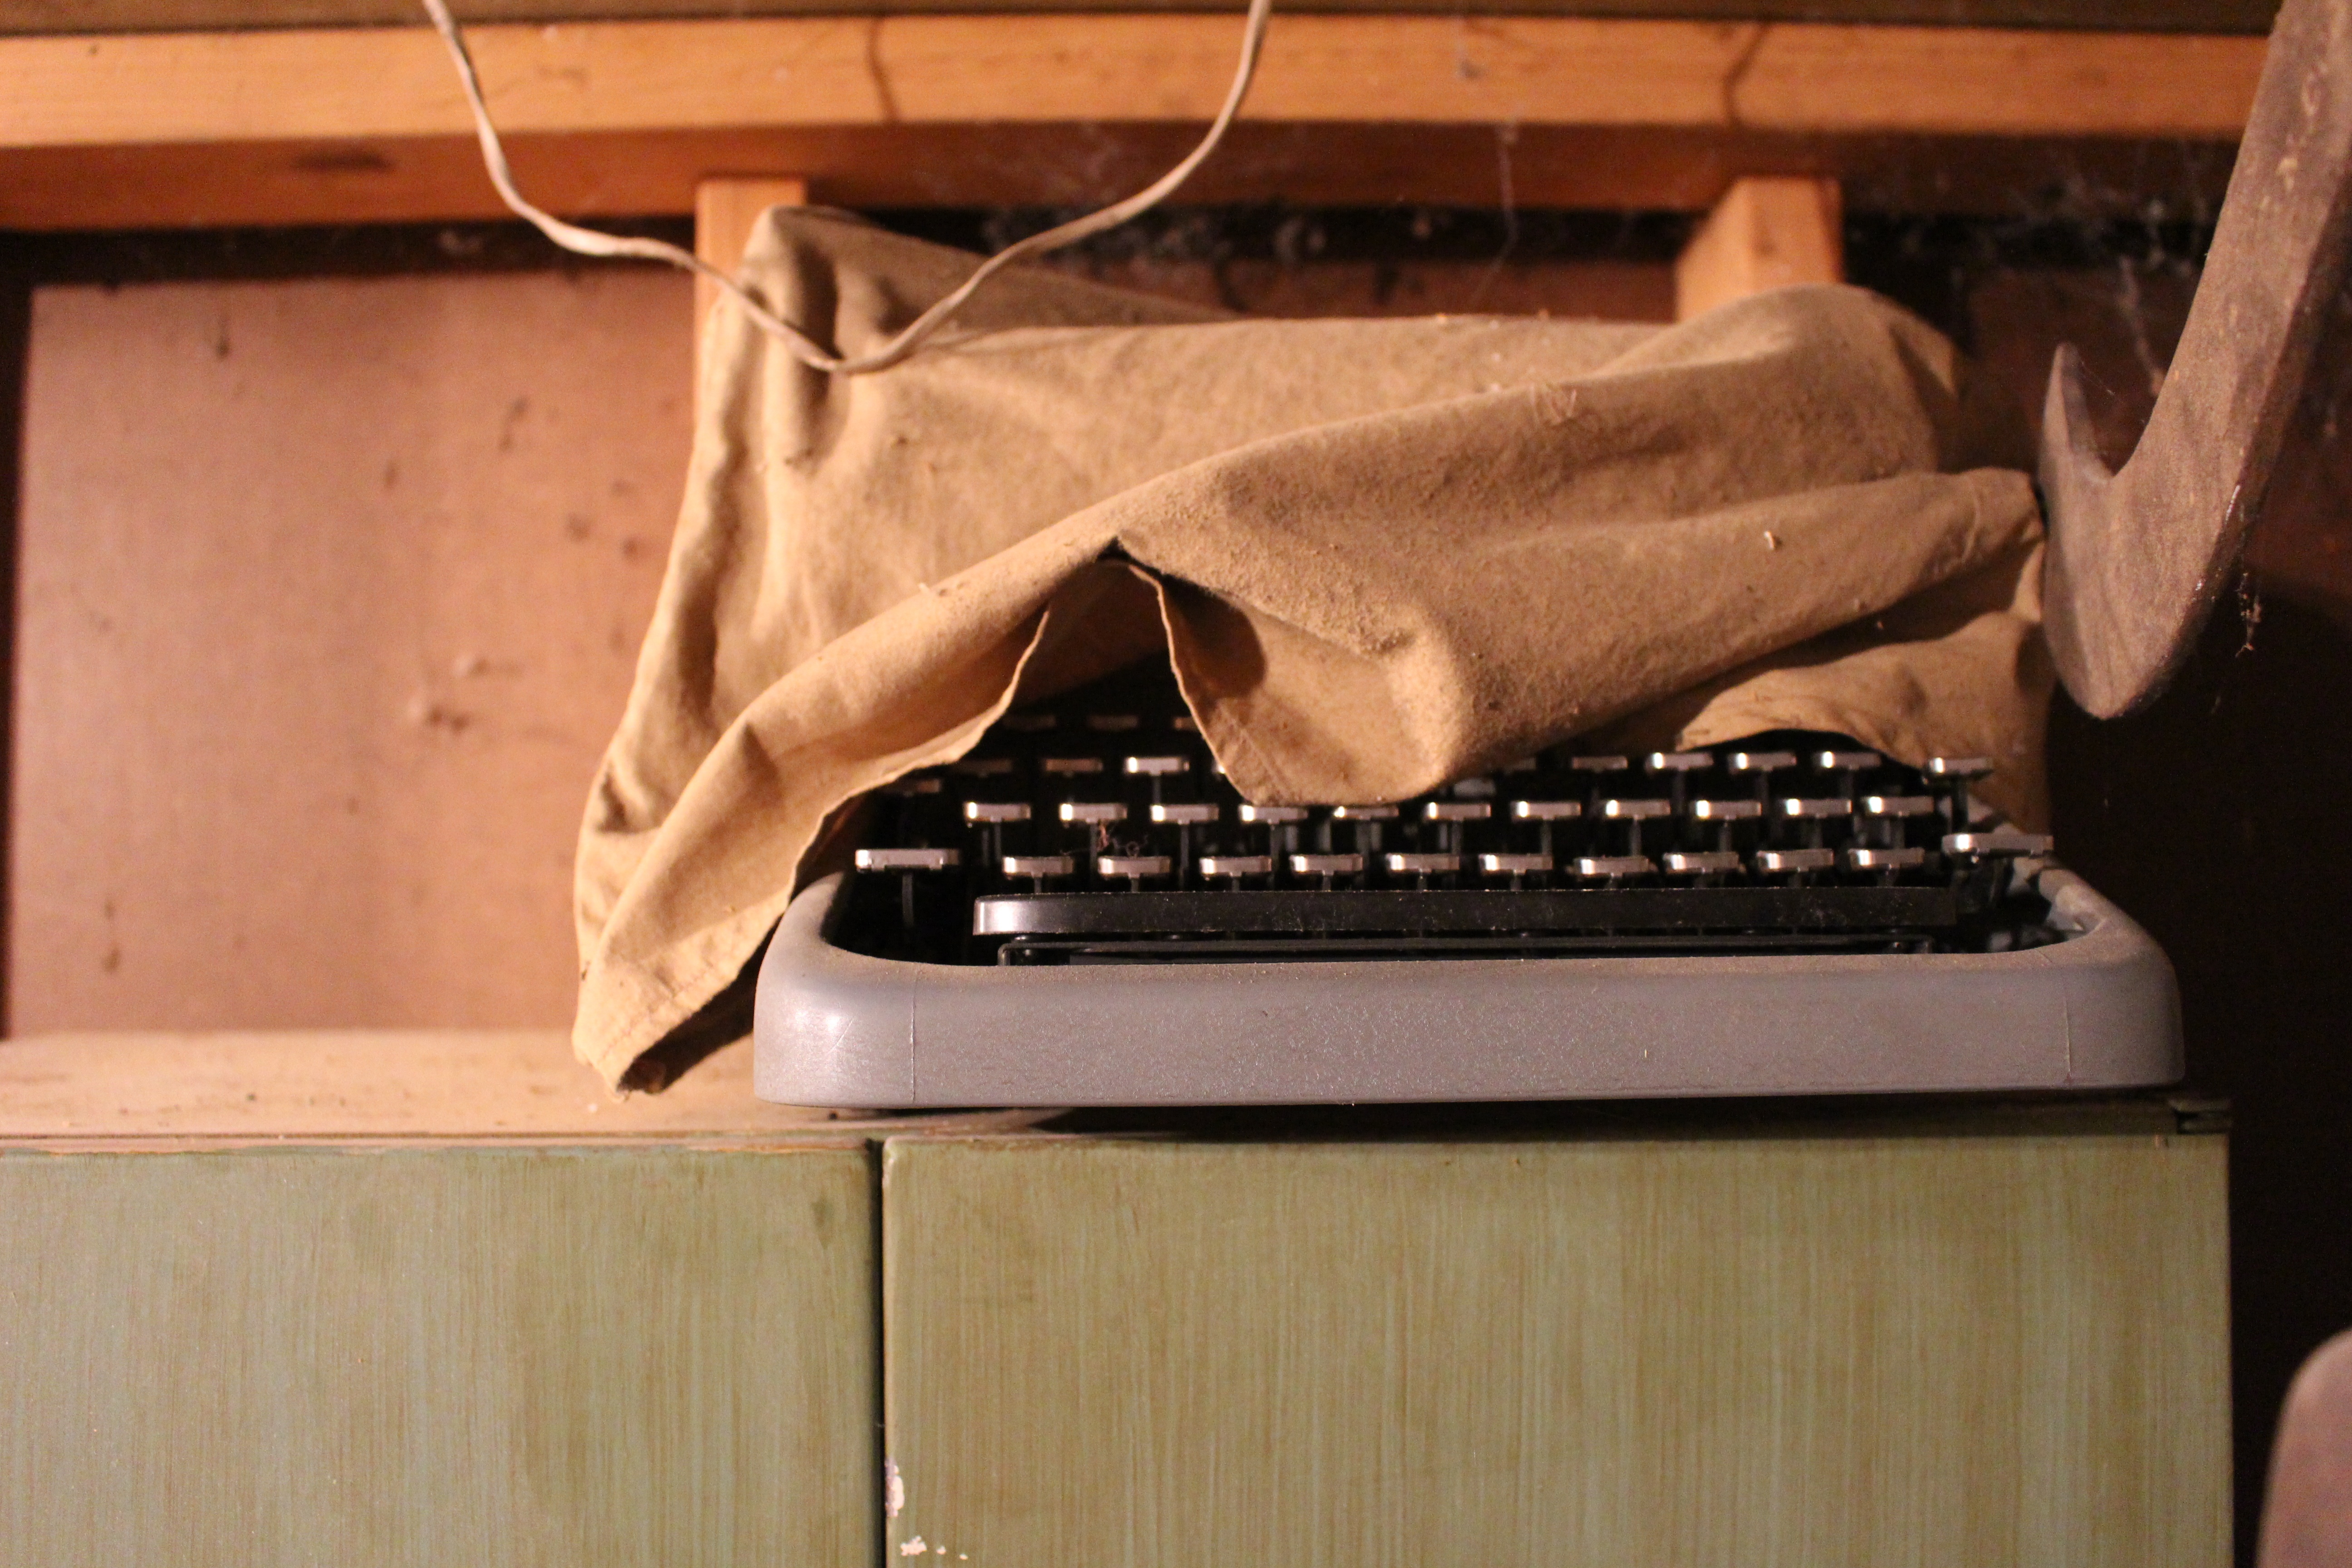
wood, guitar, piano, furniture, carving, man made object, string instrument, plucked string instruments